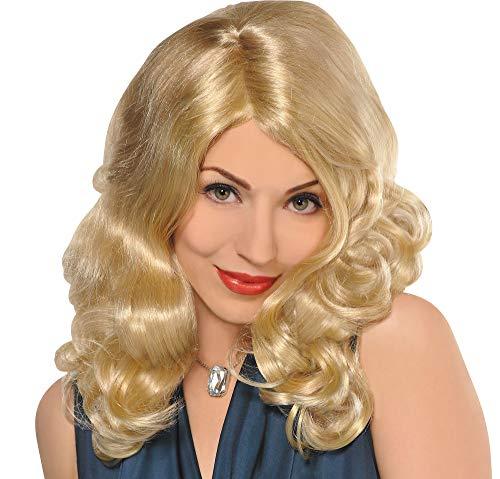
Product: amscan Blonde Envy Wig
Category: Beauty & Personal Care | Hair Care | Extensions, Wigs & Accessories | Wigs
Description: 1 wig.
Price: $23.11
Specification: ProductDimensions:12.6x6.7x2.5inches|ItemWeight:8.8ounces|ShippingWeight:9.6ounces(Viewshippingratesandpolicies)|ASIN:B00UKHX8XO|Itemmodelnumber:840377|Manufacturerrecommendedage:0-10years